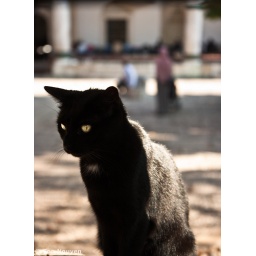
A black cat in Gazi Husrev-beg Mosque. This mosque is located in Sarajevo's old town